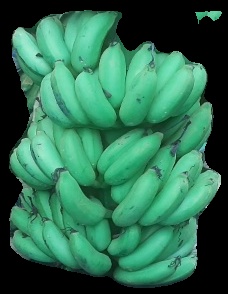
Variety: elakki-bale
Grade: grade1